Basketmouth

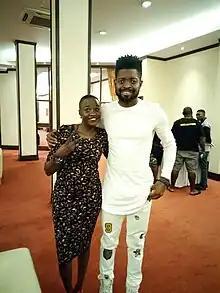
With Basketmouth

In December 2020, he started his comedy web series titled ""Papa Benji"".